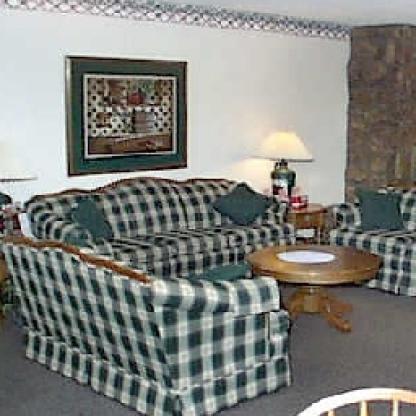
Scene: Indoor